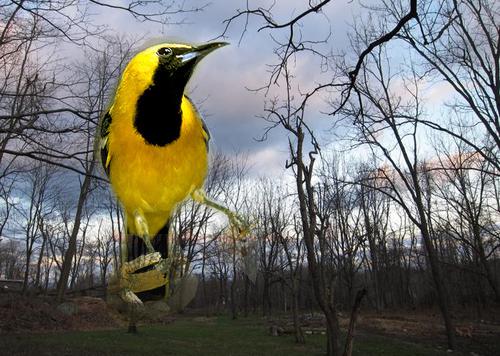
Bird species: Hooded_Oriole
Bird type: landbird
Background: land